Answer in natural language. Consider the 3D positions of the objects in the scene and not just the 2D positions in the image. Is the centerpoint of  hemnes day bed at a higher height than black colour television? Choose between the following options: yes or no
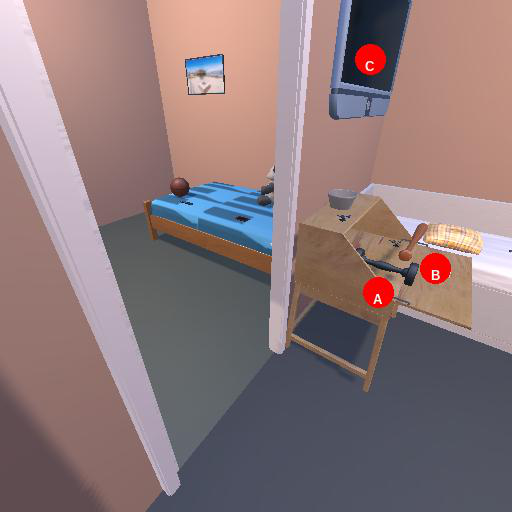
<answer>no</answer>